South Dakota State Poetry Society

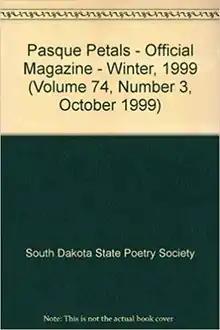
October 1999 "Pasque Petals" literary poetry journal

The SDSPS organizes and supports poetry events and readings around the state, in communities, schools, and prisons, and hosts a website that provides up-to-date information on activities and opportunities for members. The society has a board of up to fifteen members that selects the editor for the literary journal "Pasque Petals," oversees the organization's annual state-wide poetry contests, and assists in planning for the South Dakota Festival of Books. SDSPS has also recommended candidates for South Dakota Poet Laureate to the state's Governor since 1959.